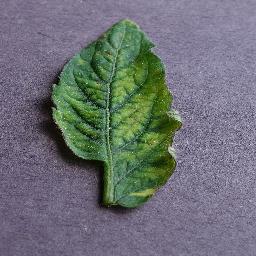
Label: Tomato___Tomato_mosaic_virus